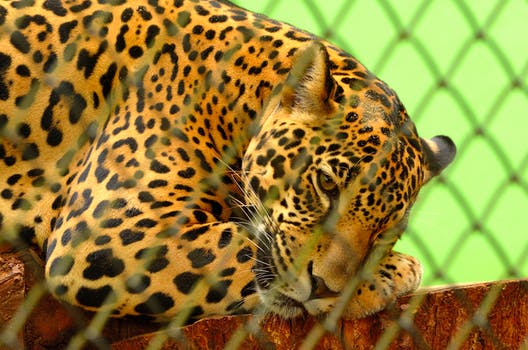
Label: No Watermark